Game of Thrones season 4

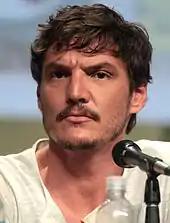
Pedro Pascal plays Oberyn Martell.

The fourth season adds previously recurring actors Gwendoline Christie (Brienne of Tarth), Iwan Rheon (Ramsay Snow), Kristofer Hivju (Tormund Giantsbane) and Hannah Murray (Gilly) to the series' main cast. Iain Glen's credit is moved last in the rotation and given the "With" moniker.